List of Mini limited editions

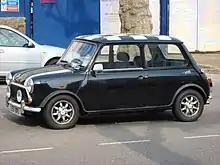

Built to celebrate the Mini's 20th anniversary, the 1100 Special was the only round-nose Mini to be supplied with the 1098 cc engine in the UK. British Leyland supplemented the original run of 2,500 cars with an additional 2,600 due to its popularity.